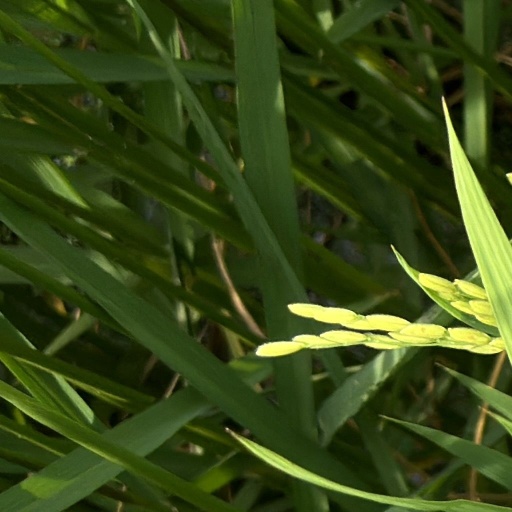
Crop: rice